CP/M

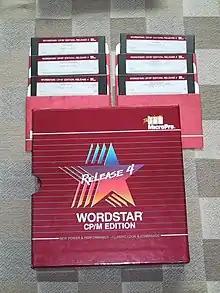
Distribution -inch diskettes and packaging for the last version (version 4) of WordStar word processing program released for 8-bit CP/M

The Console Command Processor, or CCP, accepts input from the keyboard and conveys results to the terminal. CP/M itself works with either a printing terminal or a video terminal. All CP/M commands have to be typed in on the command line. The console most often displays the codice_5 prompt, to indicate the current default disk drive. When used with a video terminal, this is usually followed by a blinking cursor supplied by the terminal. The CCP awaits input from the user. A CCP internal command, of the form drive letter followed by a colon, can be used to select the default drive. For example, typing codice_2 and pressing enter at the command prompt changes the default drive to B, and the command prompt then becomes codice_7 to indicate this change.